United Nations Security Council Resolution 1502

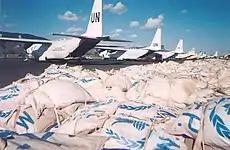
United Nations aid delivery

United Nations Security Council resolution 1502, adopted unanimously on 26 August 2003, after recalling resolutions 1265 (1999), 1296 (2000) and 1460 (2003), the council condemned violence against humanitarian workers and called upon all states to ensure that such incidents did not remain unpunished.